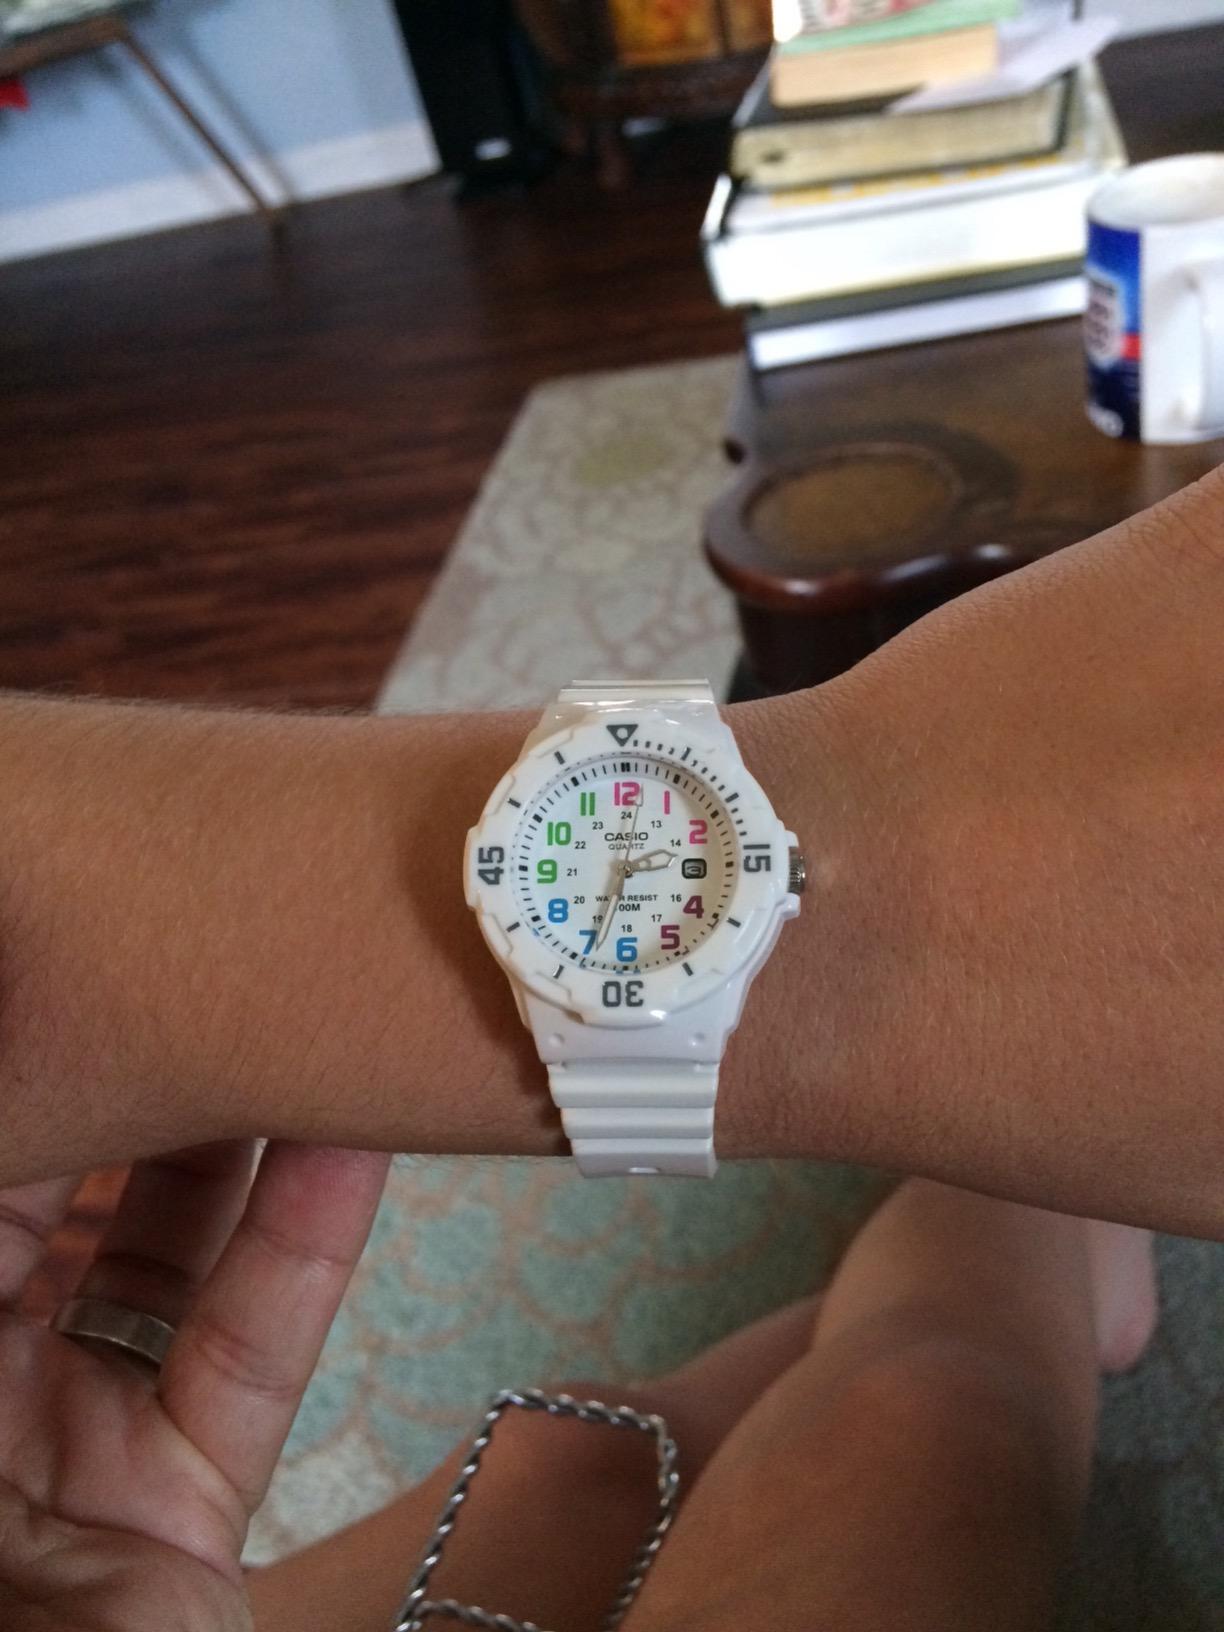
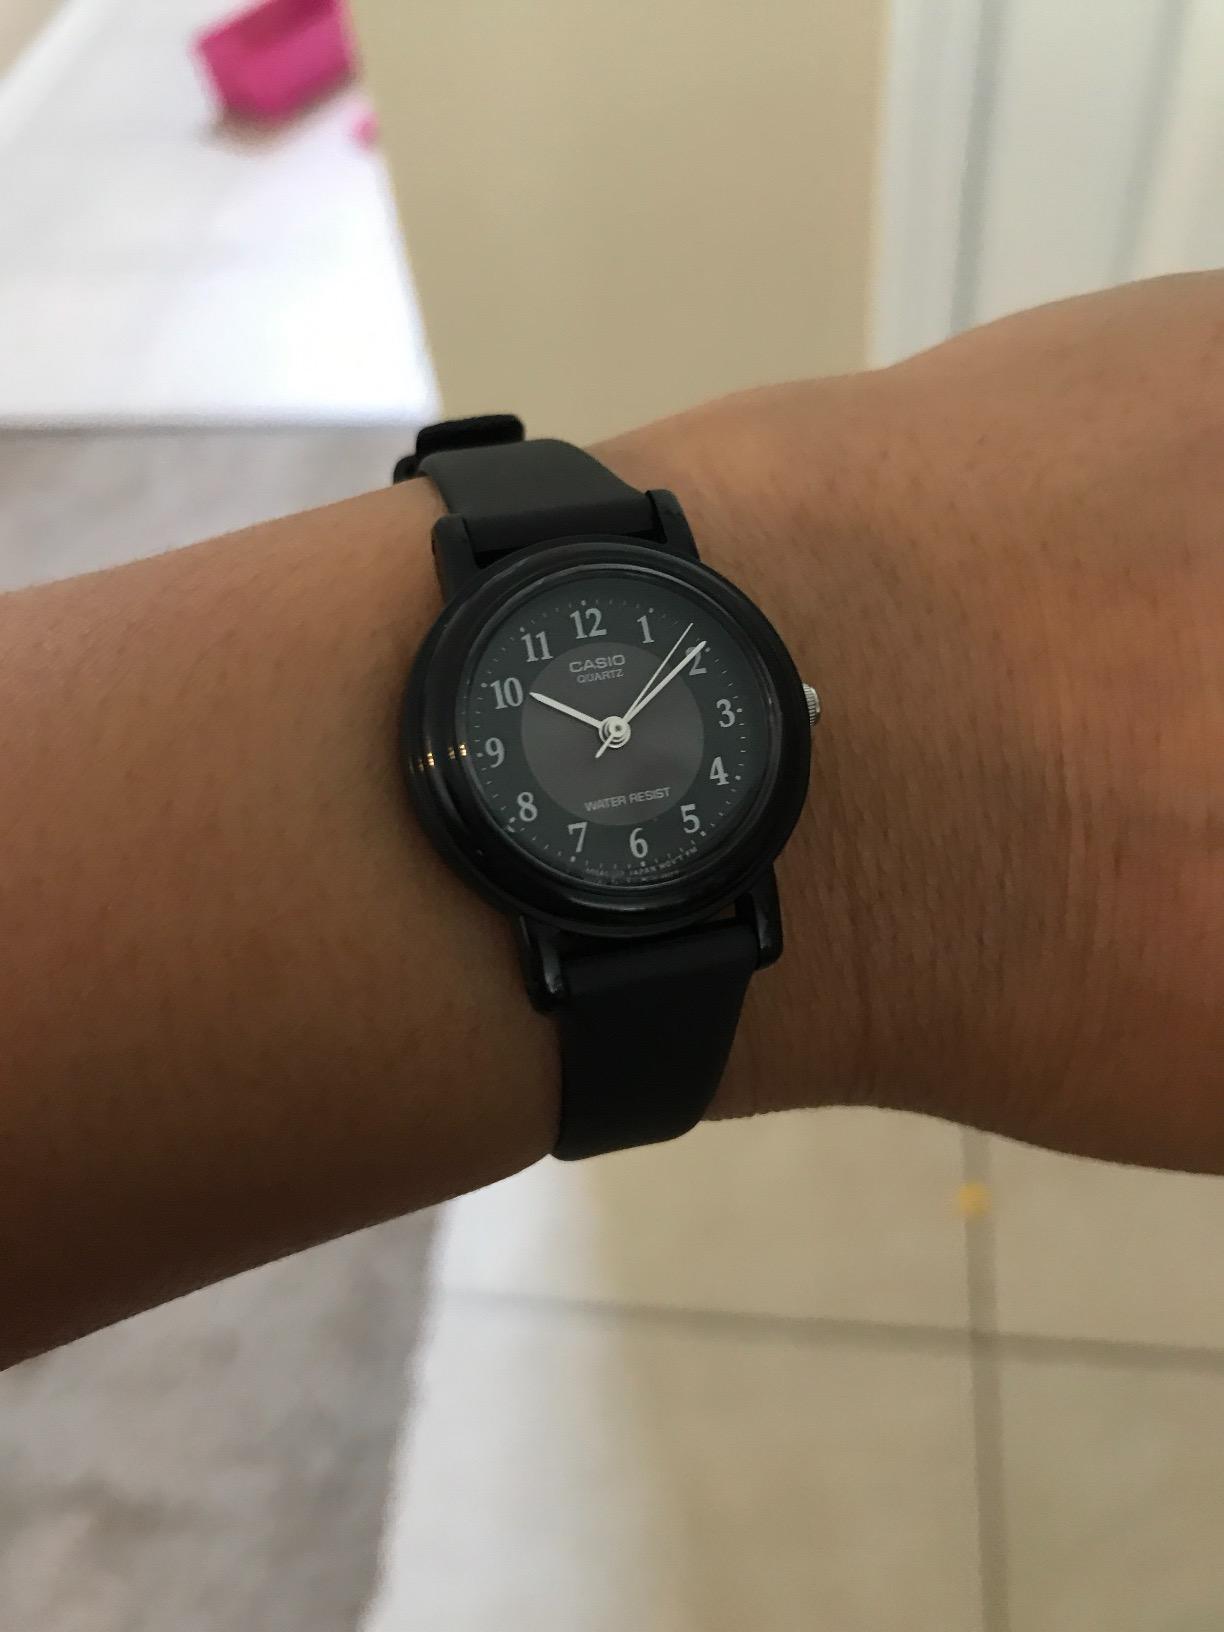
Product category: accessories_watch
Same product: no